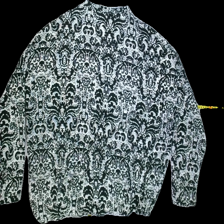
View: back
Type: Blouse
Category: Ladies
Brand: KappAhl
Colors: Black, White
Material: 100%polyester
Pattern: Geometric print
Cut: Regular, V-collar
Size: 40
Season: All
Trend: No trend
Stains: No
Price range: 50-100
Recommended usage: Reuse